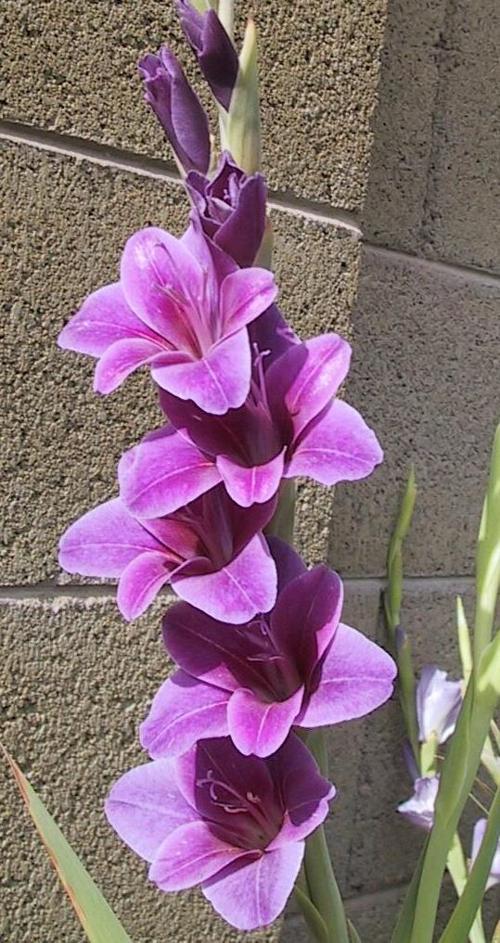
Label: sword lily